Leith (UK Parliament constituency)

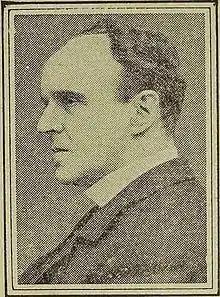
George Currie

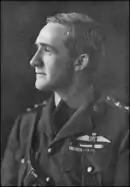
Wedgwood Benn

Another General Election was required to take place before the end of 1940. The political parties had been making preparations for an election to take place from 1939 and by the end of this year, the following candidates had been selected;